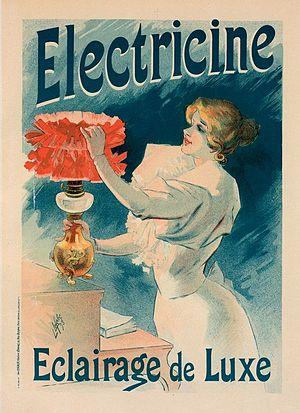
La ville de Bourganeuf située dans le département de la Creuse et la région Nouvelle-Aquitaine a été la troisième ville française à recevoir l'électricité en 1886. Et en 1889, la première ville française à recevoir l'électricité avec un lieu de production éloigné.
Lucien Lefèvre, né à Varennes en 1850 et mort à une date inconnue, mais après 1902, est un affichiste et un dessinateur français.
Une affiche est un support de publicité ou de propagande destiné à être vu dans la rue et plus généralement dans les espaces publics. Imprimée sur papier, du tissu ou des supports synthétiques, elle adopte des dimensions variables, pouvant aller jusqu'à plusieurs mètres.